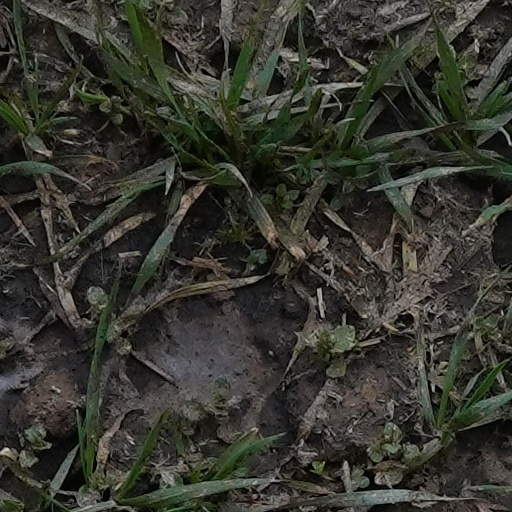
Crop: wheat